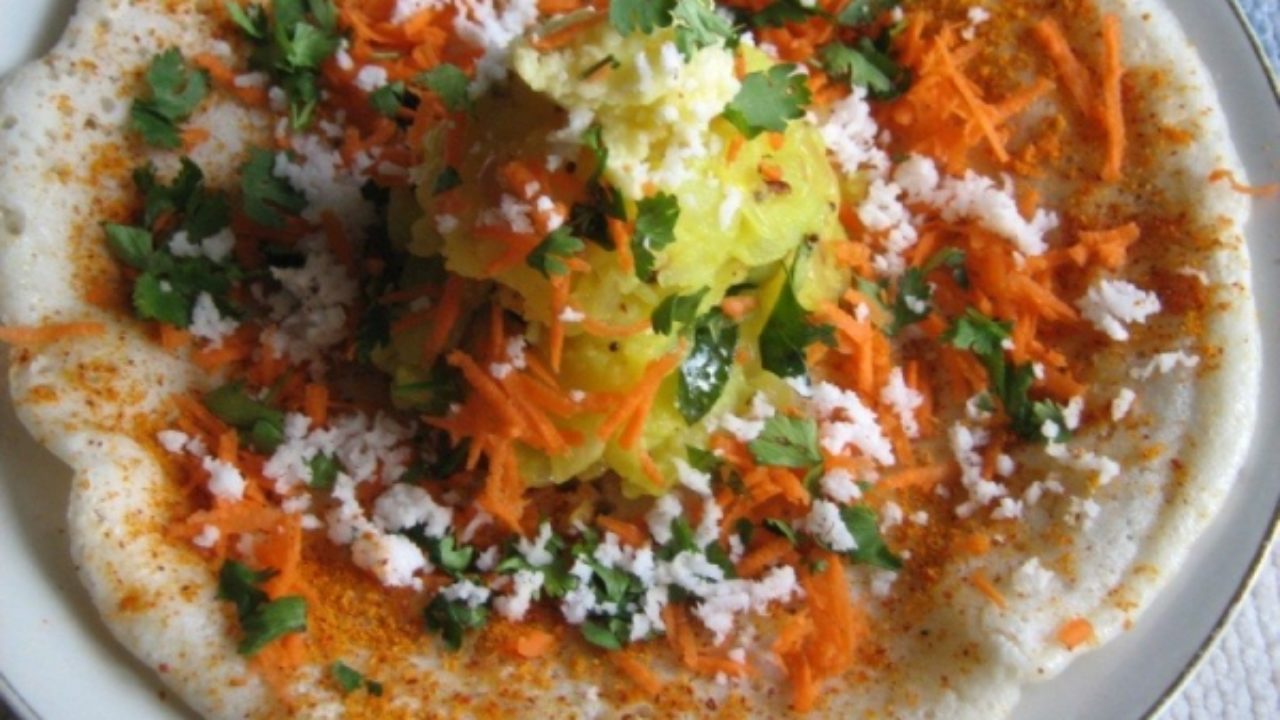
Dish: masala_dosa